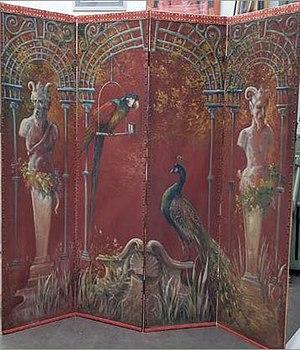
Représentation du décor d'un jardin italien orné d'un paon, d'un perroquet et de statues antiques, l'ensemble sous un feuillage d'automne.
Louis Jules François Alphonse Périn, né le 18 février 1871 à Paris, mort en 1940, est un architecte et peintre français. Il est connu pour ses constructions d'esprit néogothique et Art nouveau.